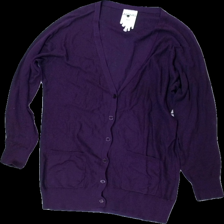
View: front
Type: Cardigan
Category: Ladies
Brand: Monki
Colors: Purple
Material: 100% cotton
Cut: Regular
Size: S
Season: All
Stains: Minor
Damage: fläckar
Damage location: middle right
Damage 2 location: middle center
Damage 3 location: bottom center
Price range: <50
Recommended usage: Export
Description: lila kofta med knappar, fläck bak